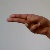
The image shows a hand gesture representing the letter 'H' in Indian Sign Language.